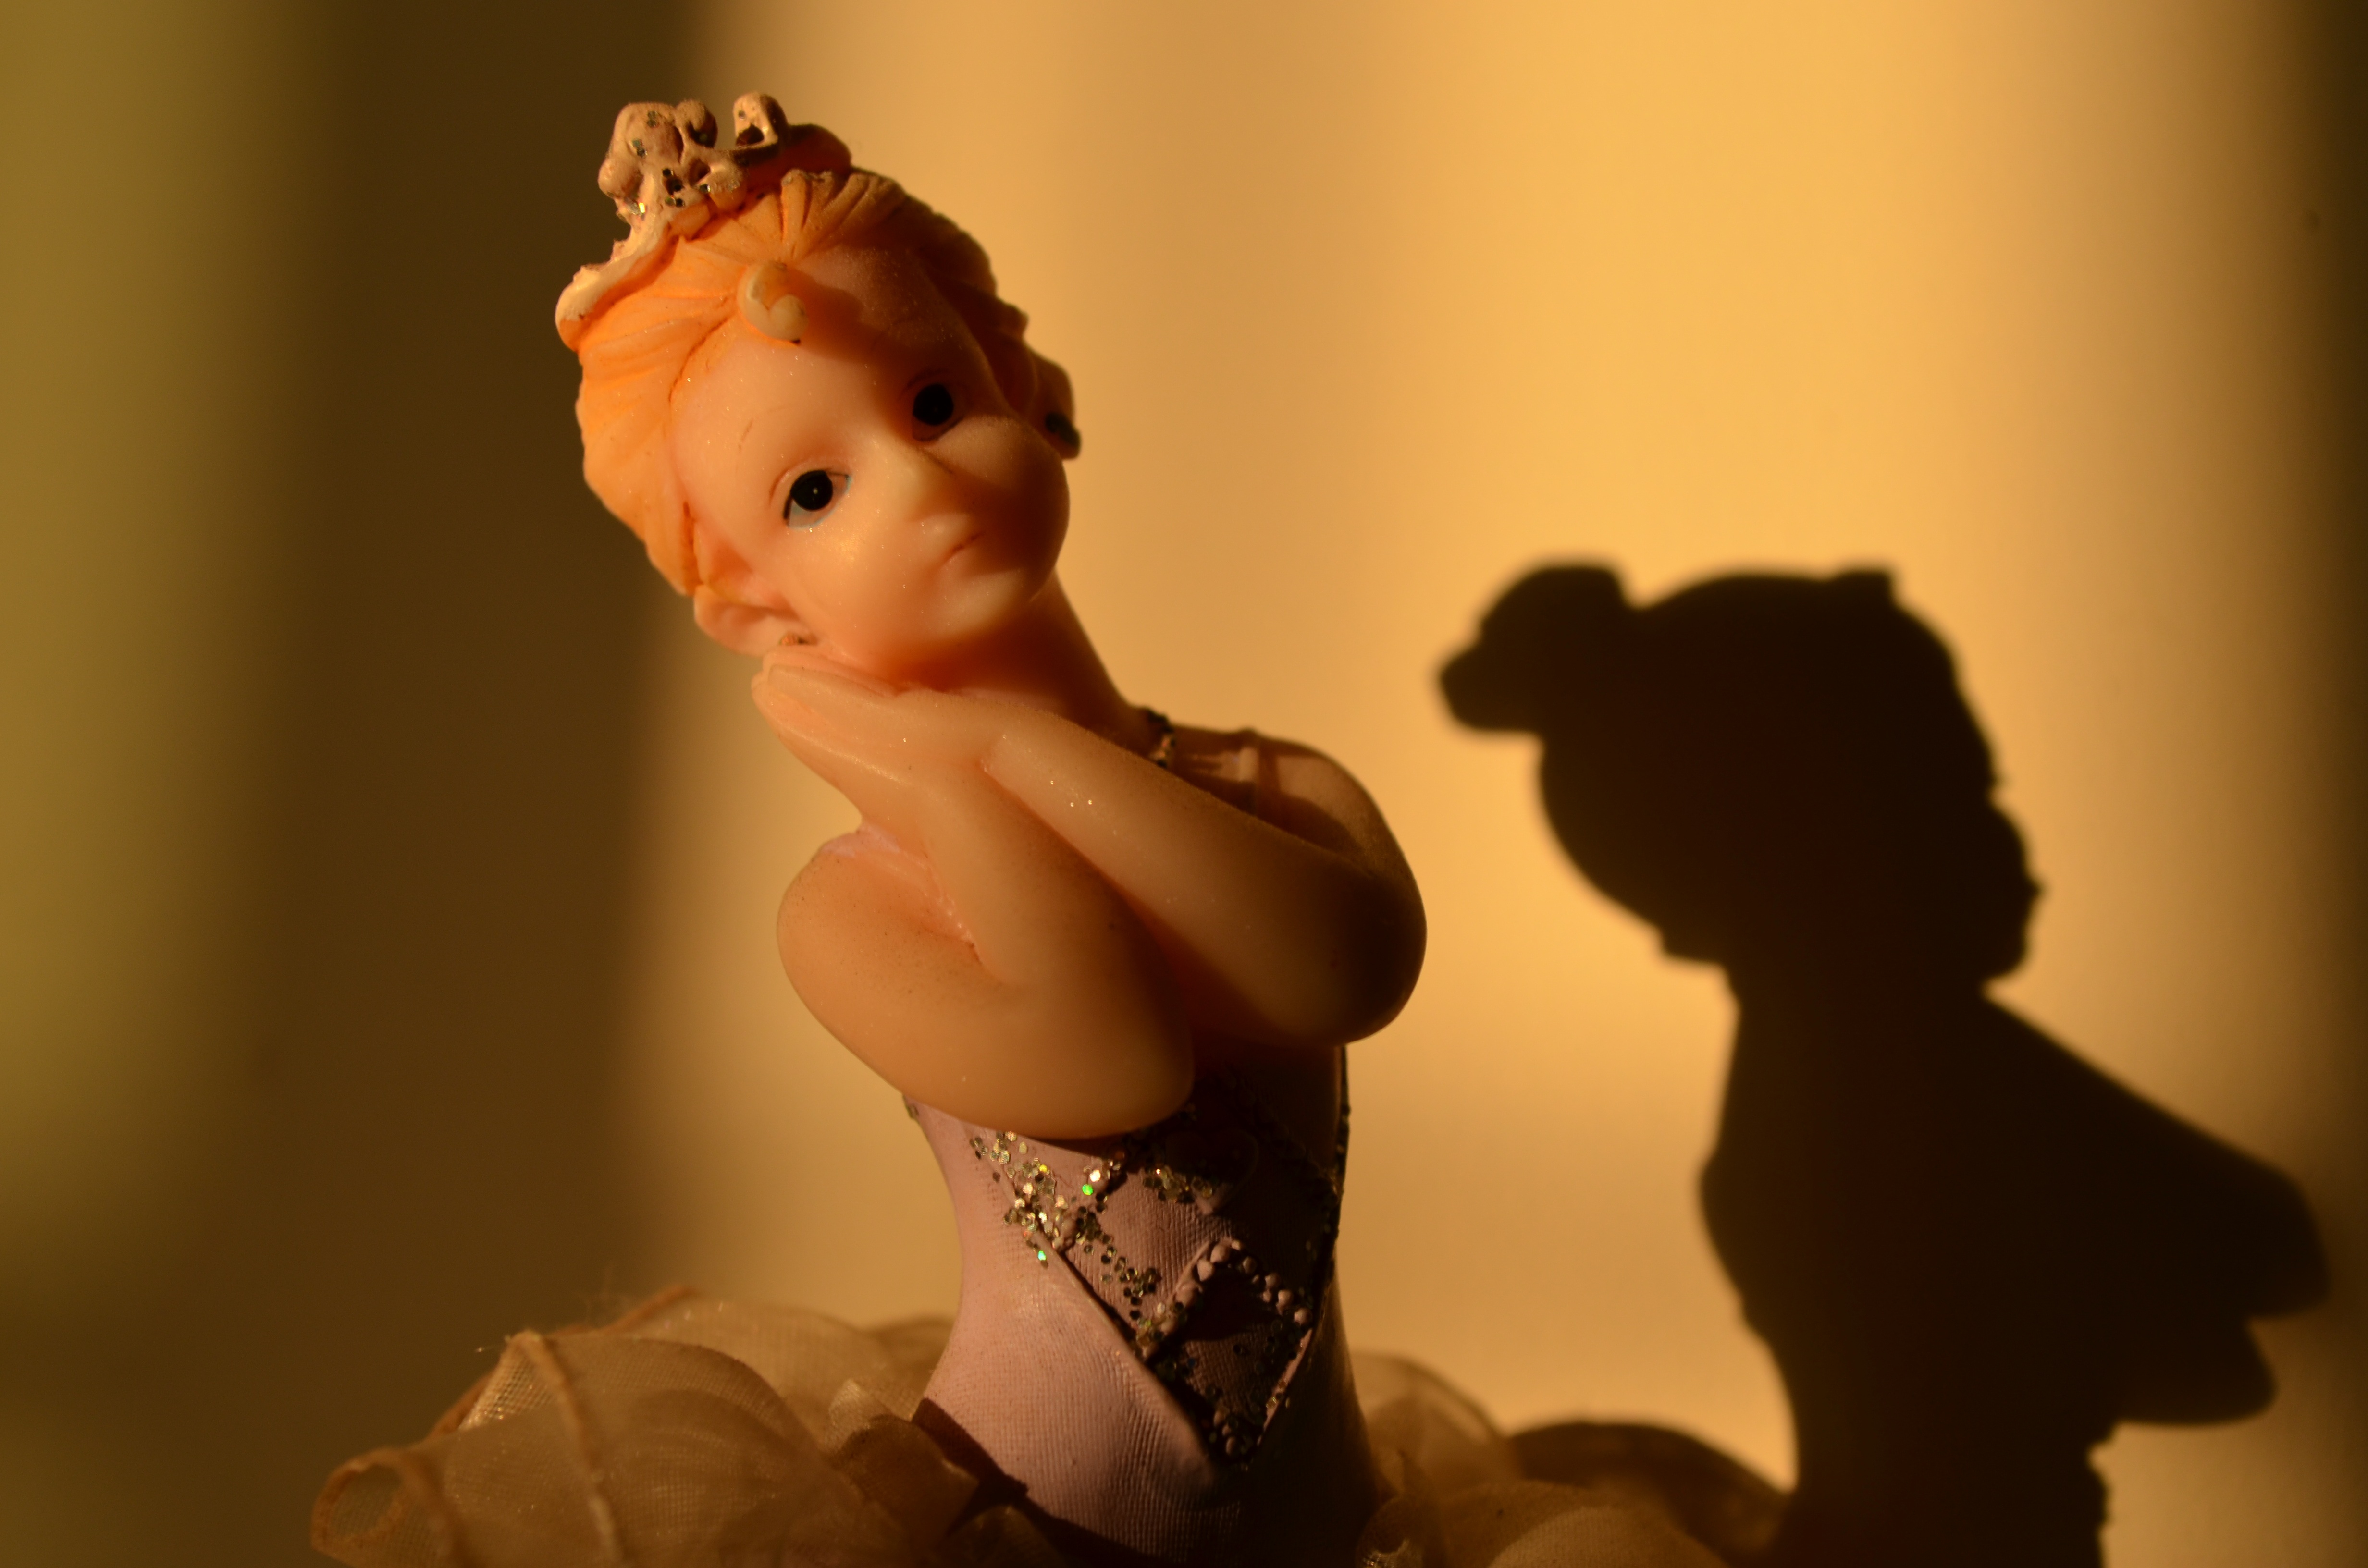
hand, girl, woman, photography, statue, model, shadow, child, clothing, lady, toy, dress, skin, beauty, princess, human positions, art model